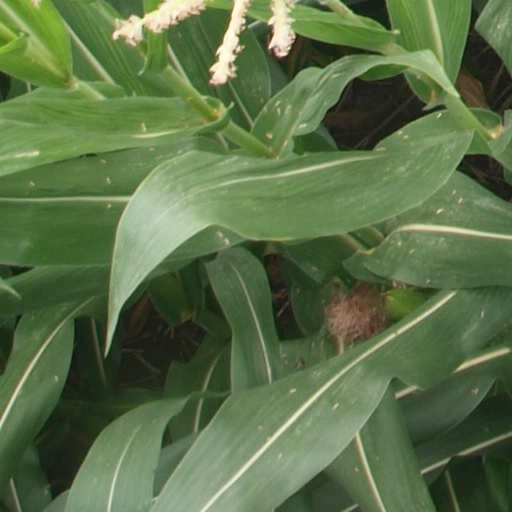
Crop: maize; corn